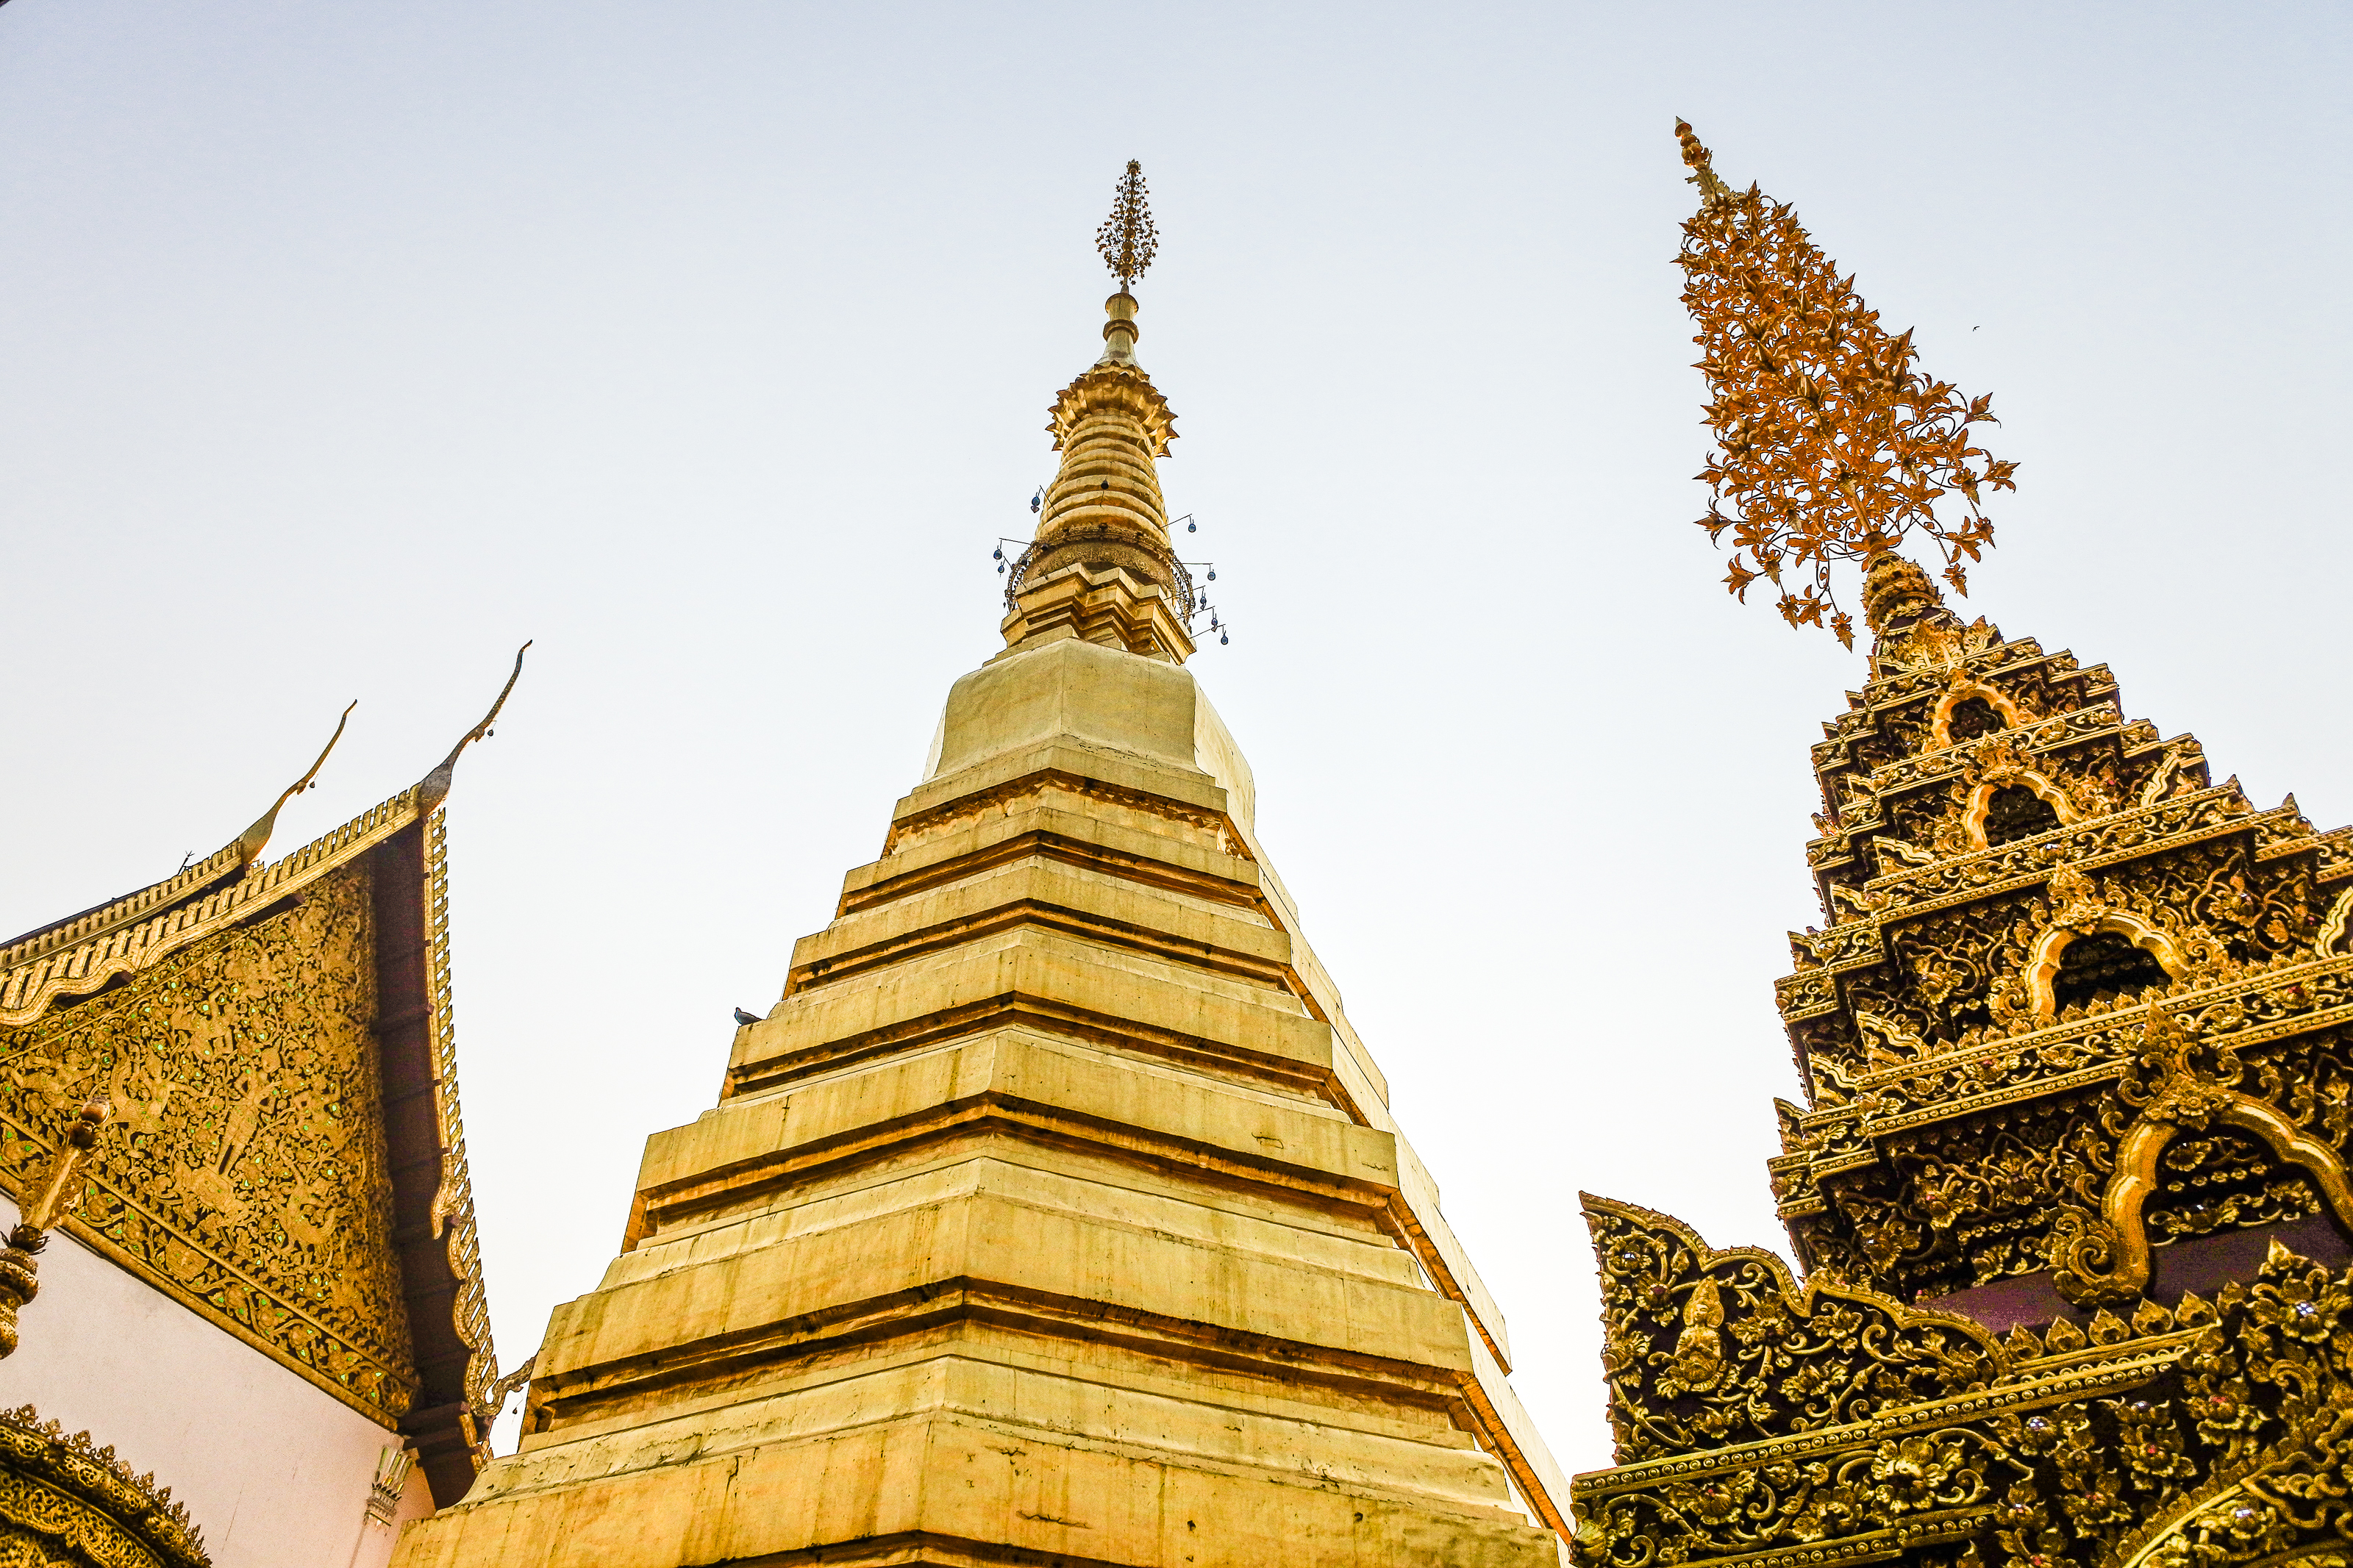
religious, hariphunchai, destination, tourism, northern, building, gold, tourist, amazing, beautiful, east, phra, province, buddha, thailand, golden, near, place, landmark, architecture, sky, roof, art, famous, old, asia, asian, statue, thai, wat, buddhism, ancient, stupa, religion, important, most, pagoda, lamphun, monastery, traditional, blue, background, culture, buddhist, temple, style, travel, worship, spire, place of worship, tower, steeple, historic site, national historic landmark